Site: brandenburg
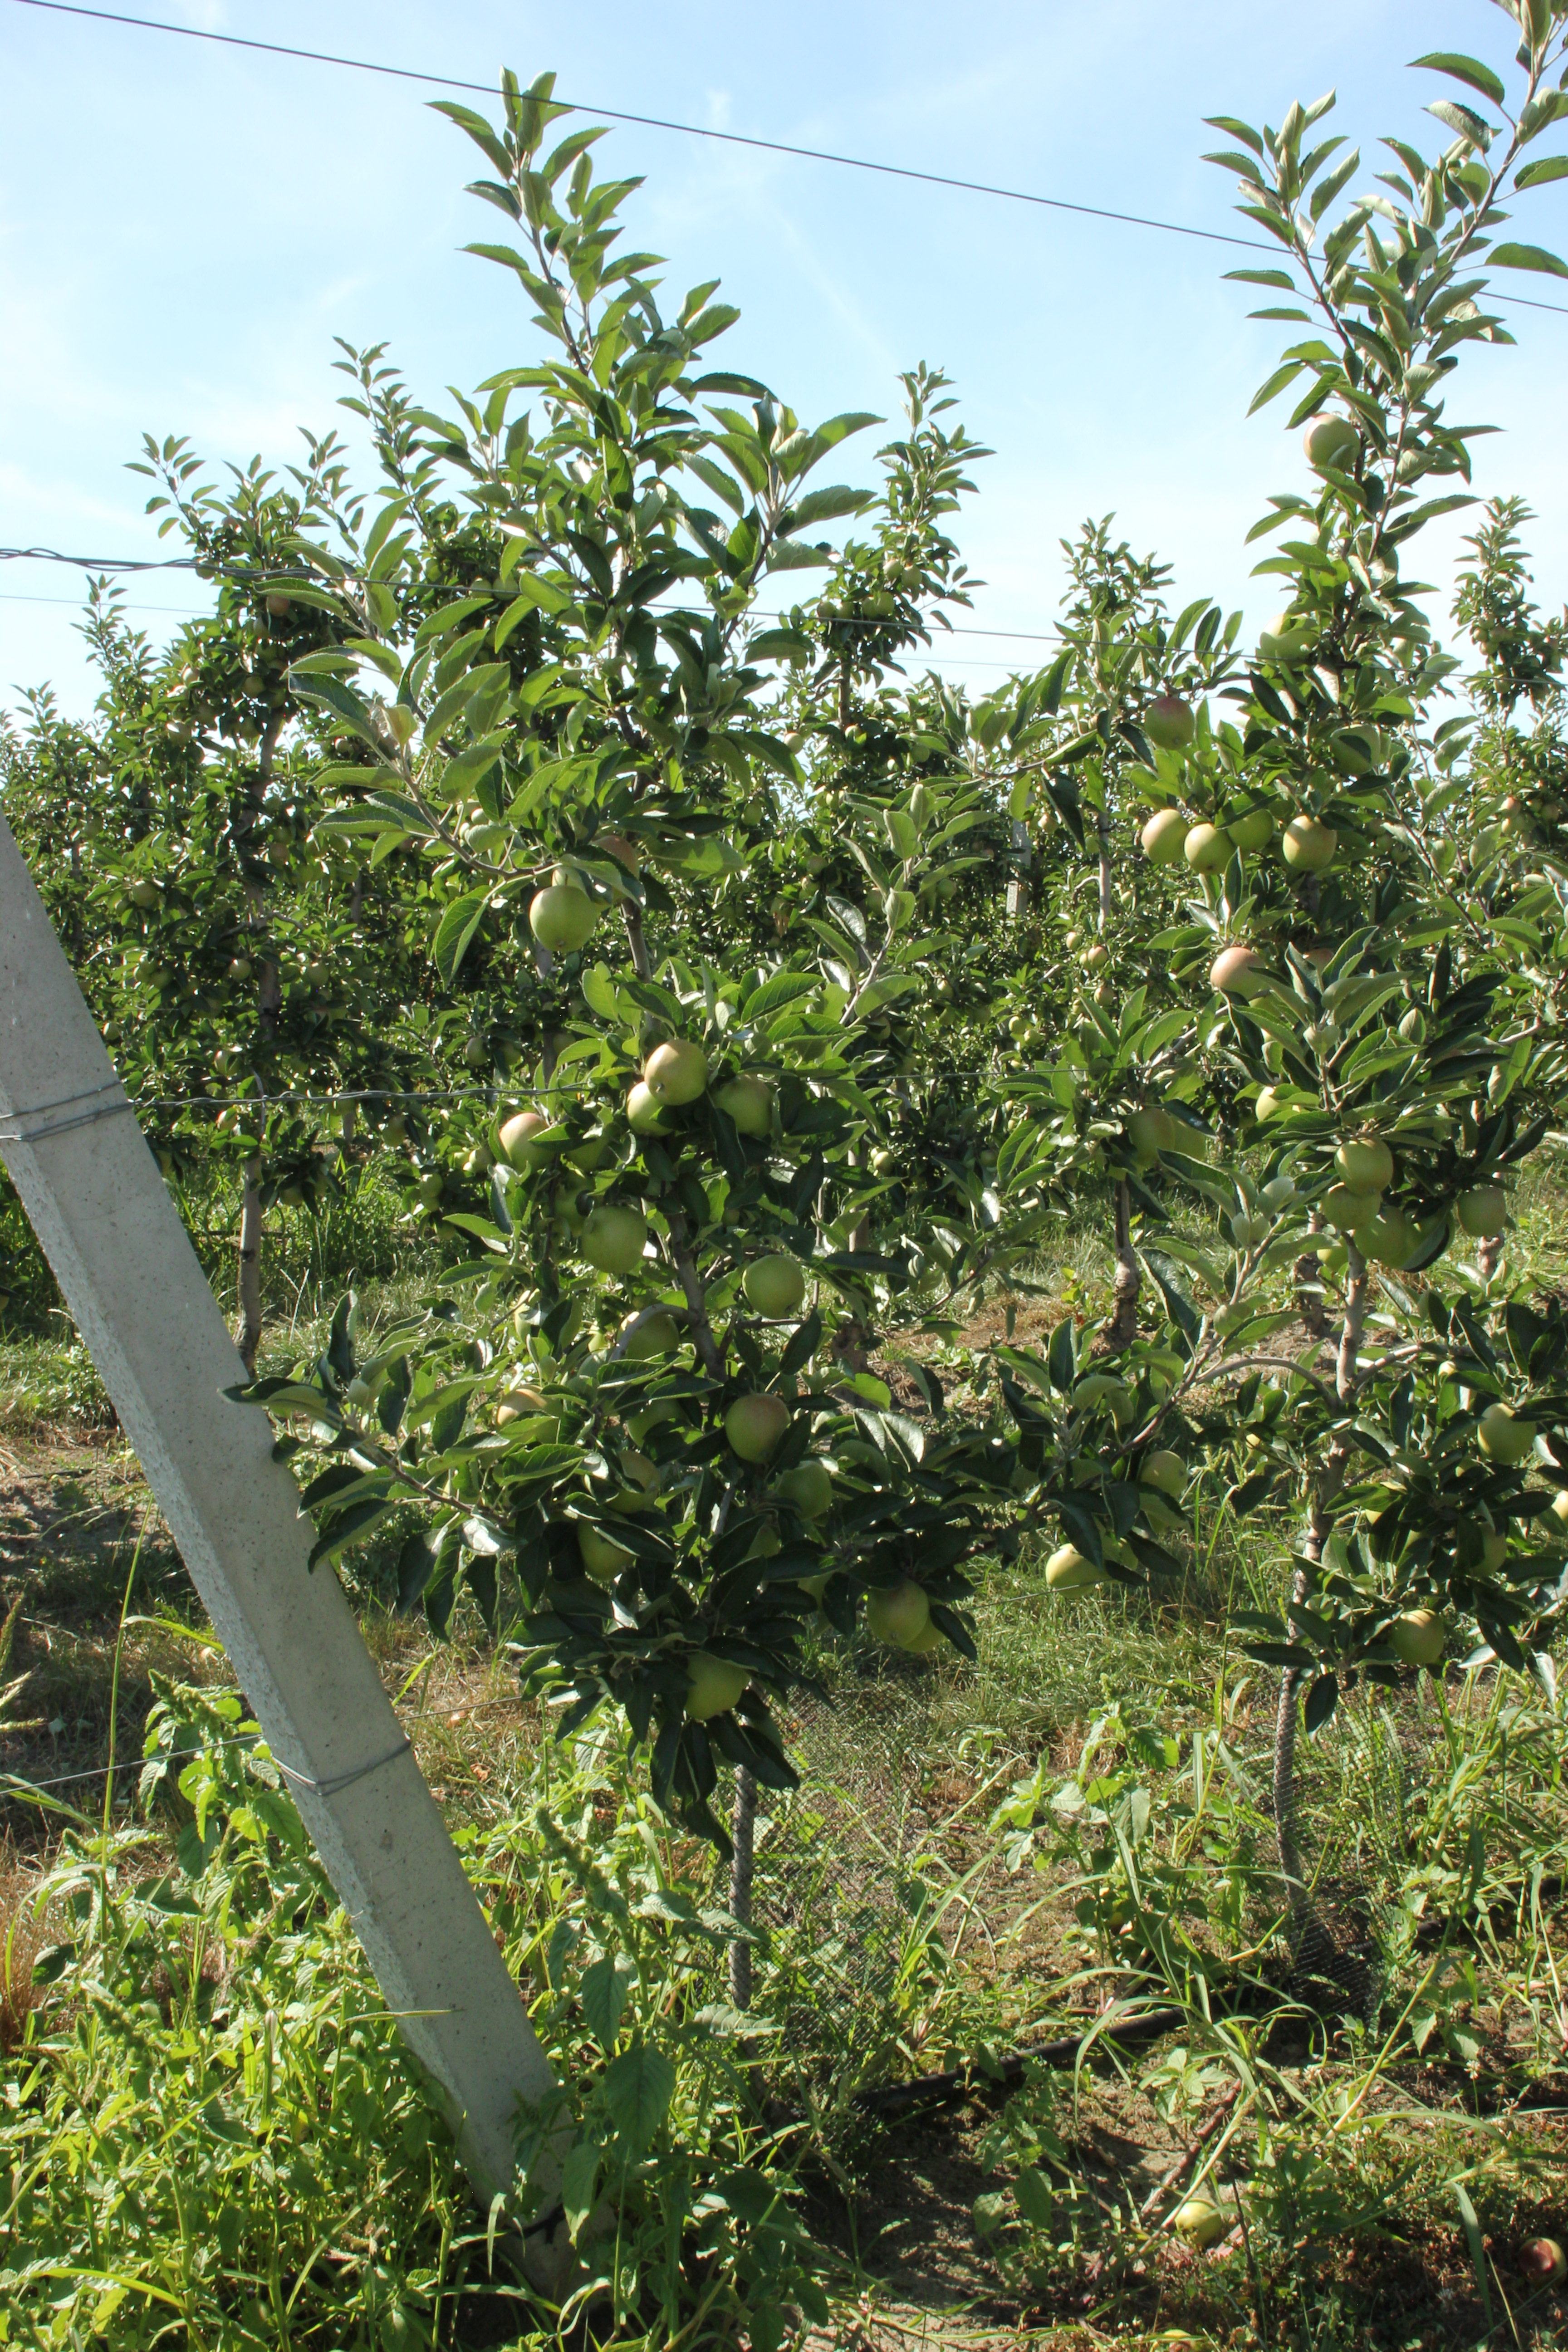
Growth stage (BBCH 77): Development of fruit